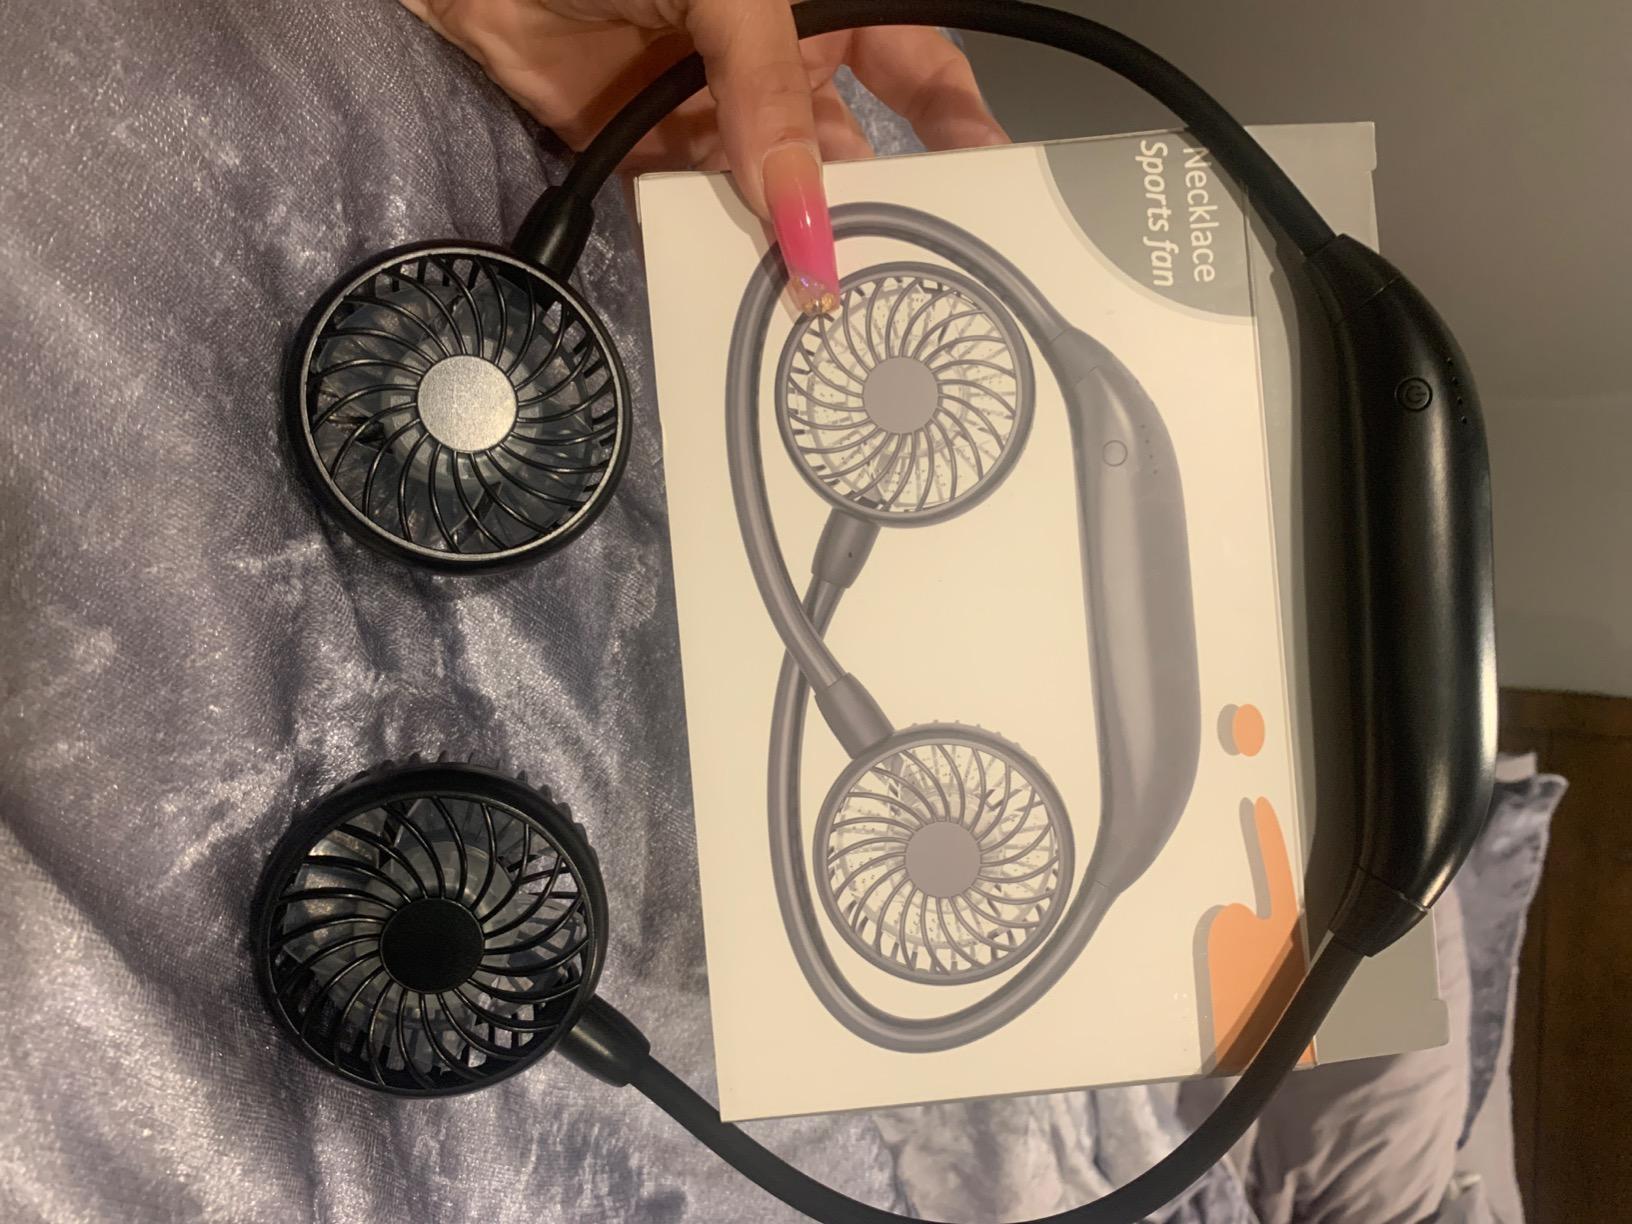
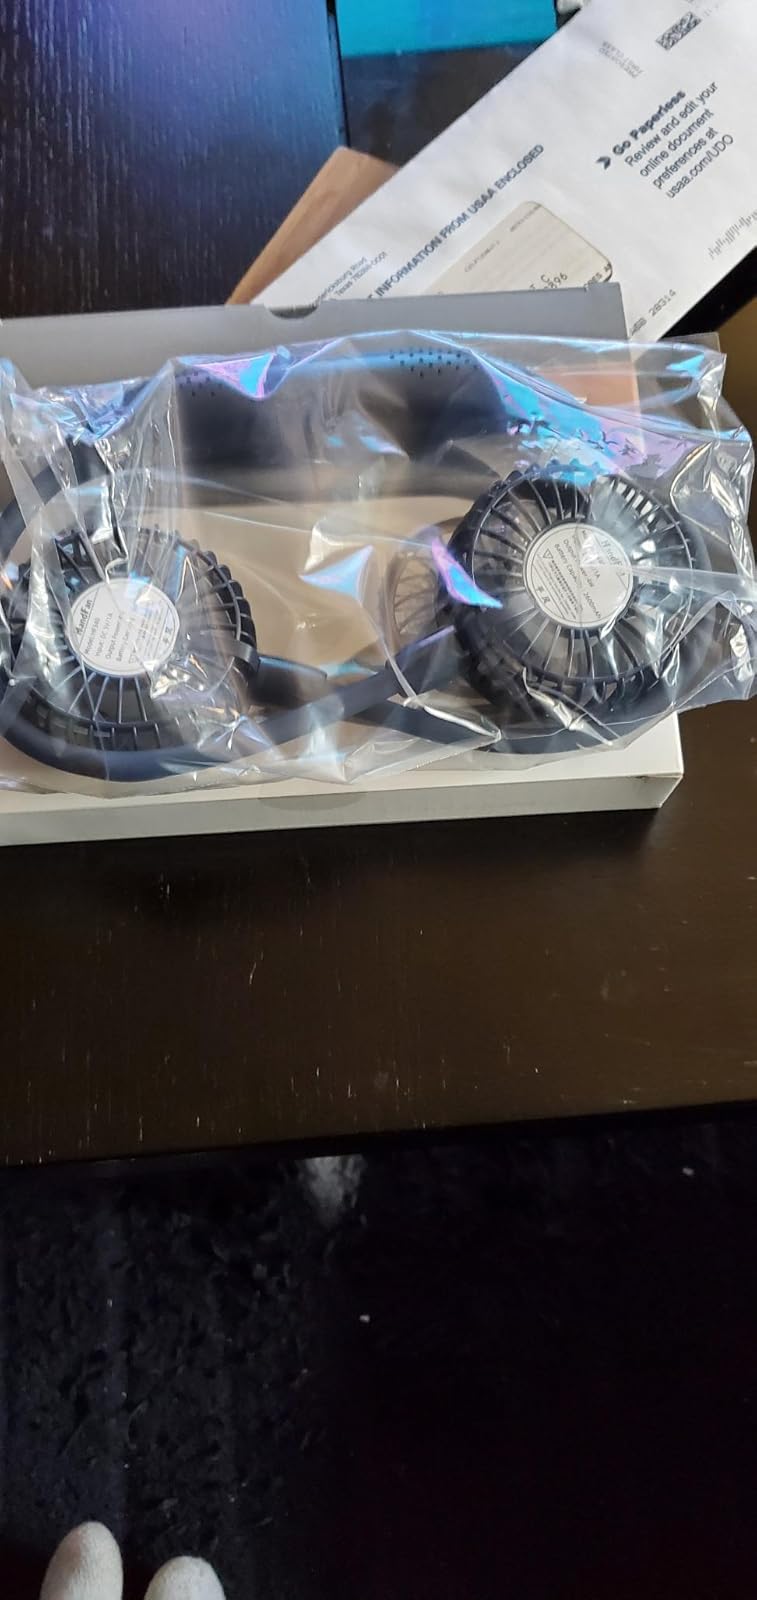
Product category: fan
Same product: no